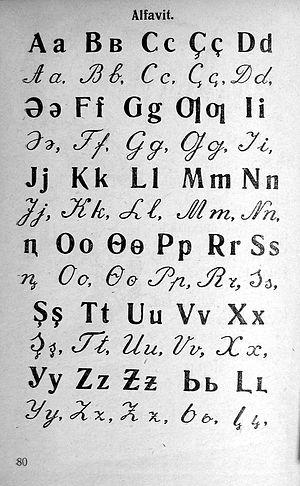
Le khakasse est une langue turque parlée dans la République de Khakassie et dans le Sud du kraï de Krasnoïarsk en Russie. En dehors de la Khakassie, des locuteurs de la langue se trouvent dans les raïons d'Oujour et Charypovo, ainsi qu'au Touva. Au recensement soviétique de 1989, 61 100 des 80 300 personnes s'étant déclarées khakasses parlaient la langue.